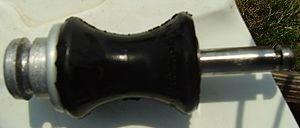
En génie mécanique, un accouplement est une transmission entre les extrémités de deux arbres en rotation pour transmettre un couple de l'un à l'autre. La fonction première des accouplements est de lier deux pièces mobiles d'une machine tournante tout en rattrapant, jusqu'à un certain point, un certain désalignement ou des jeux. Dans une acception plus générale, l'accouplement peut désigner un composant mécanique servant à connecter les extrémités de pièces adjacentes. En principe, les accouplements ne permettent pas le débrayage des arbres durant le mouvement ; toutefois, certains dispositifs sont dotés d'un limiteur de couple qui enclenche un patinage ou un débrayage complet lorsqu'un couple limite est atteint. Le choix d'un accouplement adapté peut permettre de réduire la durée de maintenance et donc le coût de fonctionnement.